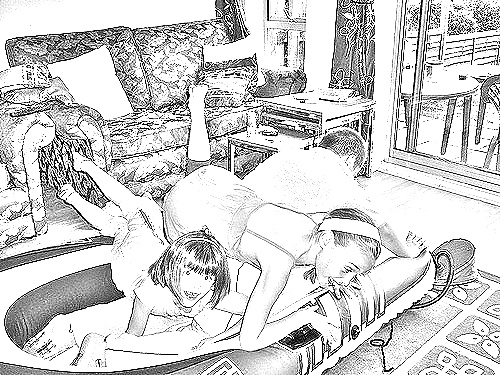
Portrait style: Sketch Portrait